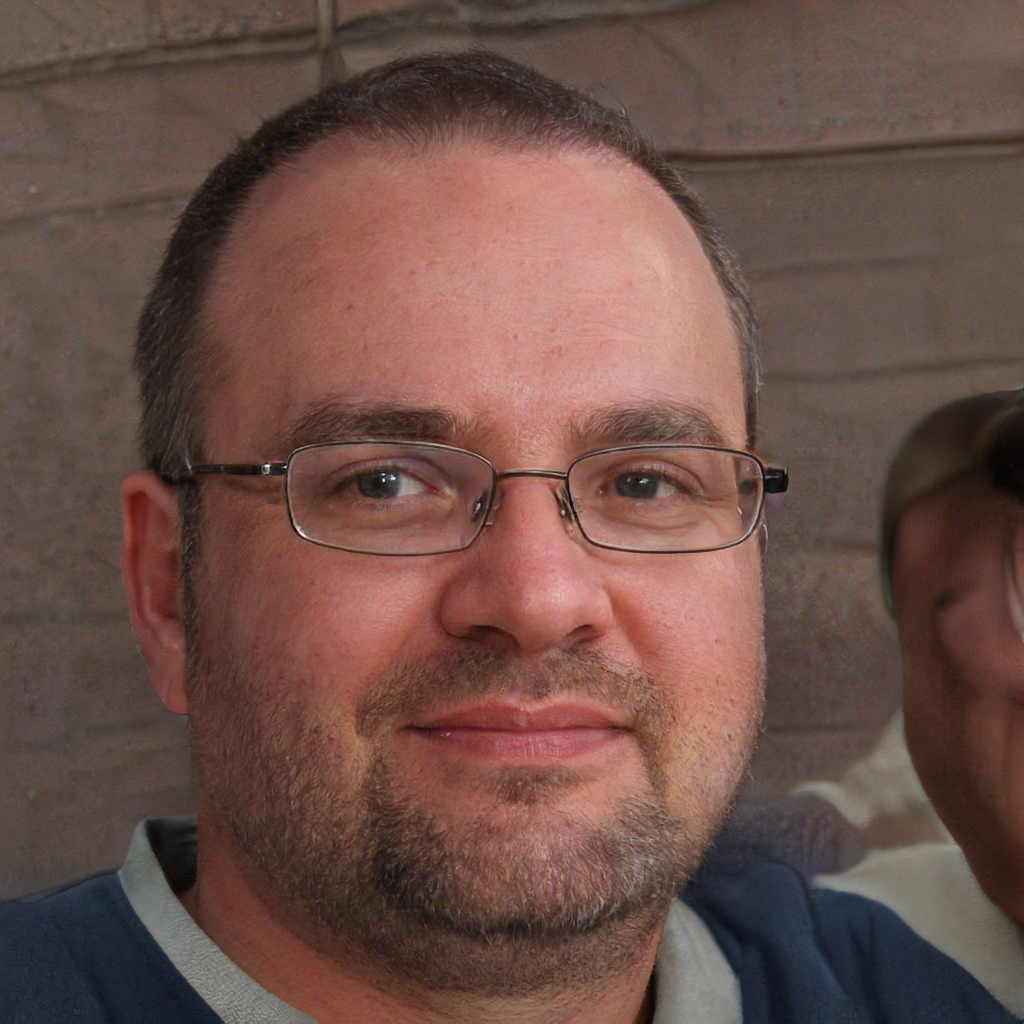
Gender: Male